Mara Wilson

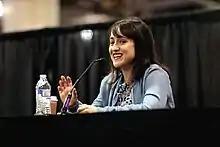
Wilson in 2017

When Wilson was five, she became interested in acting after watching her older brother Danny appear in television commercials. Wilson's parents were initially opposed, but after appearing in several commercials for businesses, Wilson was invited to audition for the 1993 comedy film "Mrs. Doubtfire". Producers cast Wilson in the role of Natalie Hillard. The following year, Wilson appeared in a remake of "Miracle on 34th Street".